Answer in natural language. Considering the relative positions, where is lowpoly bed with brown blanket with respect to HousePlant? Choose between the following options: right or left
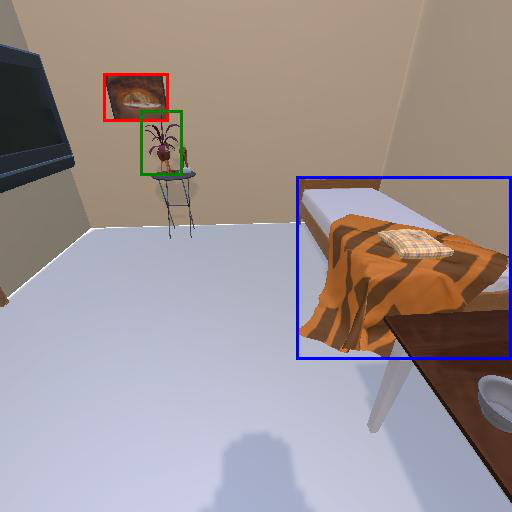
<answer>right</answer>